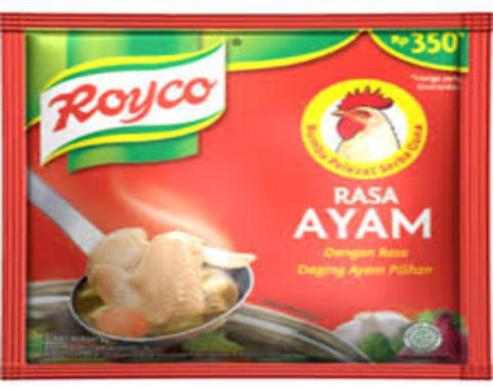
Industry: Food